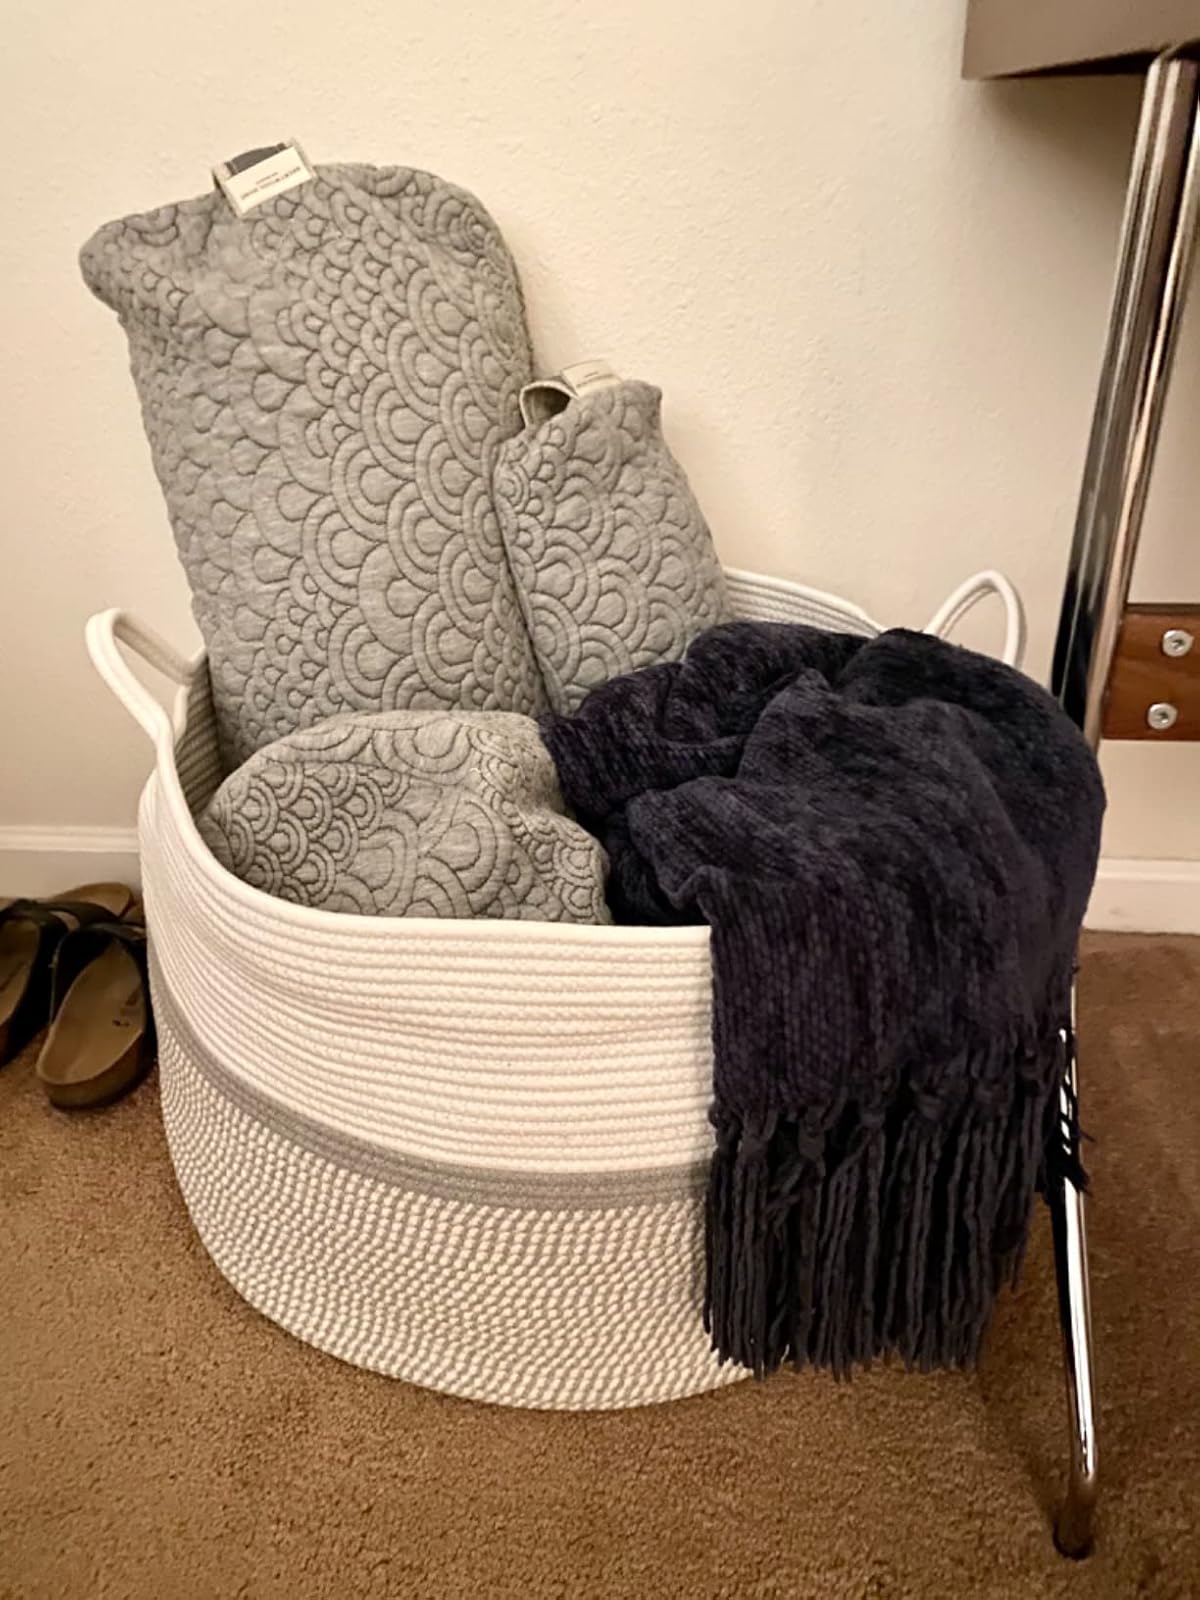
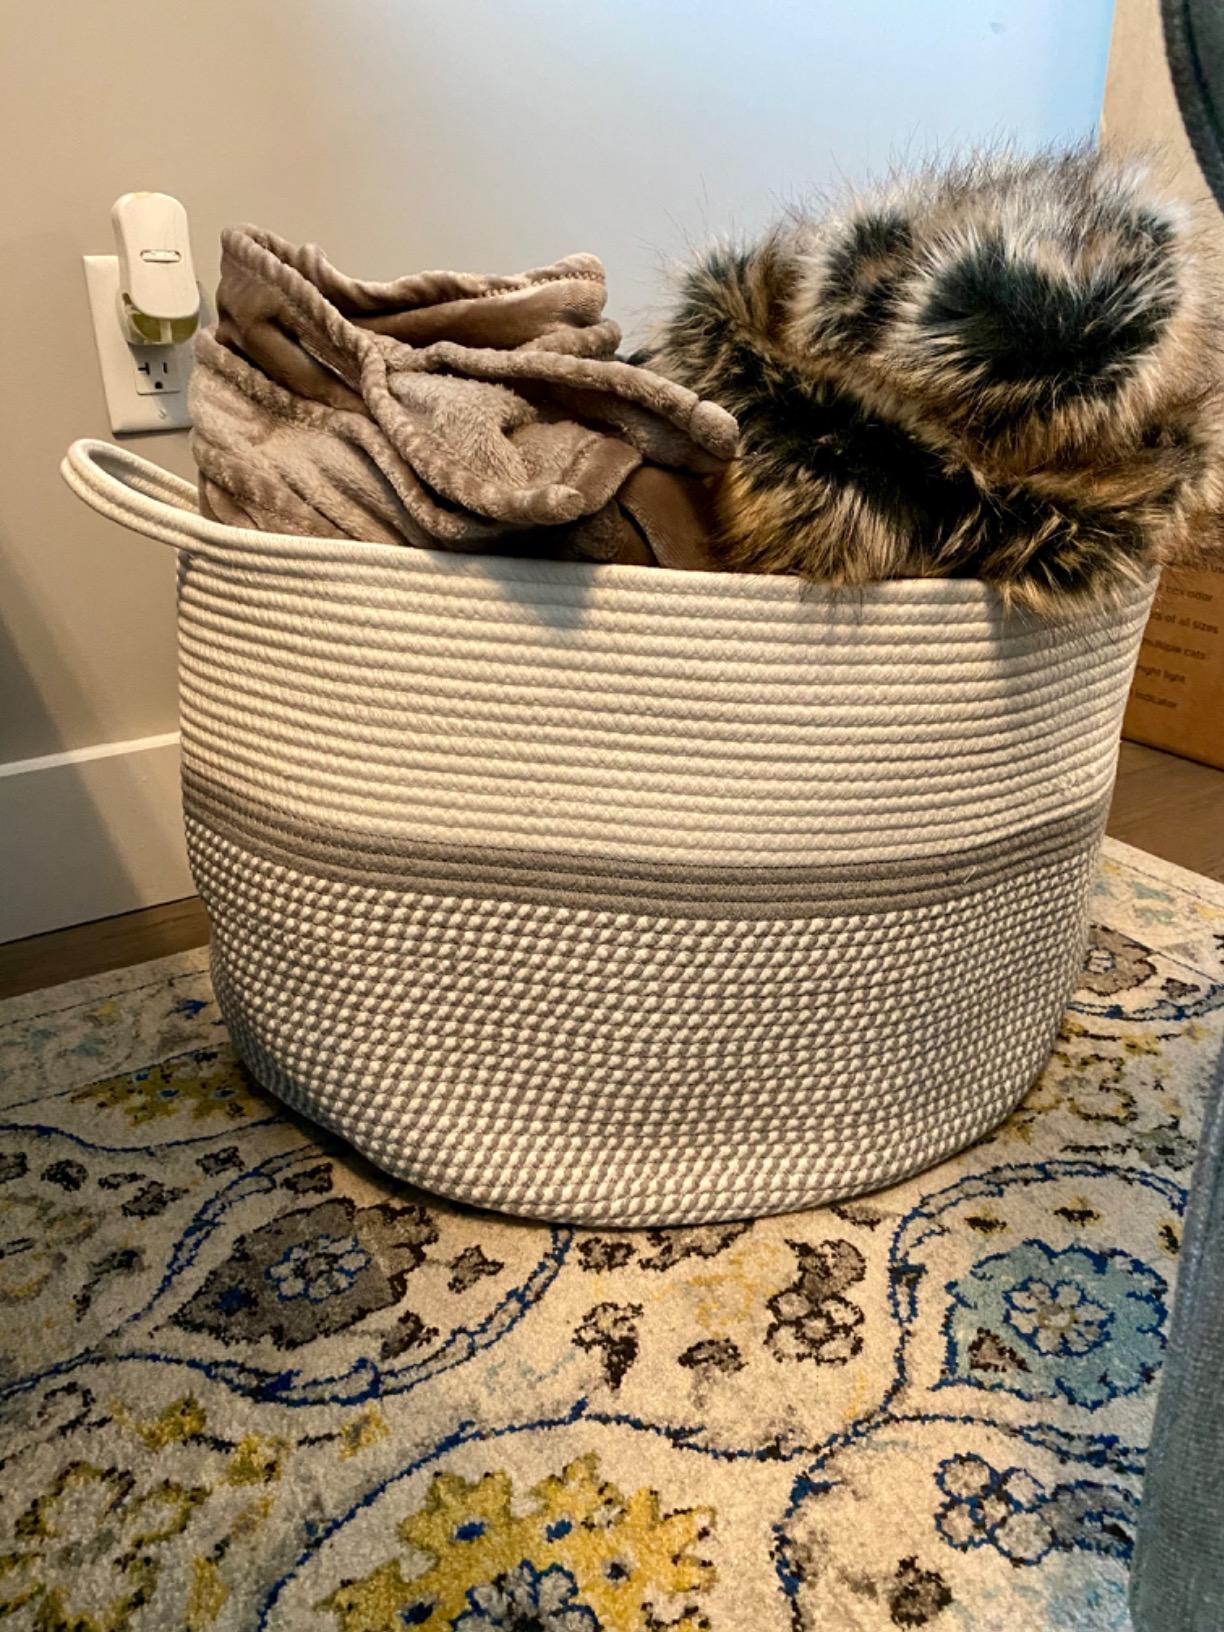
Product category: items_hamper
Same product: yes